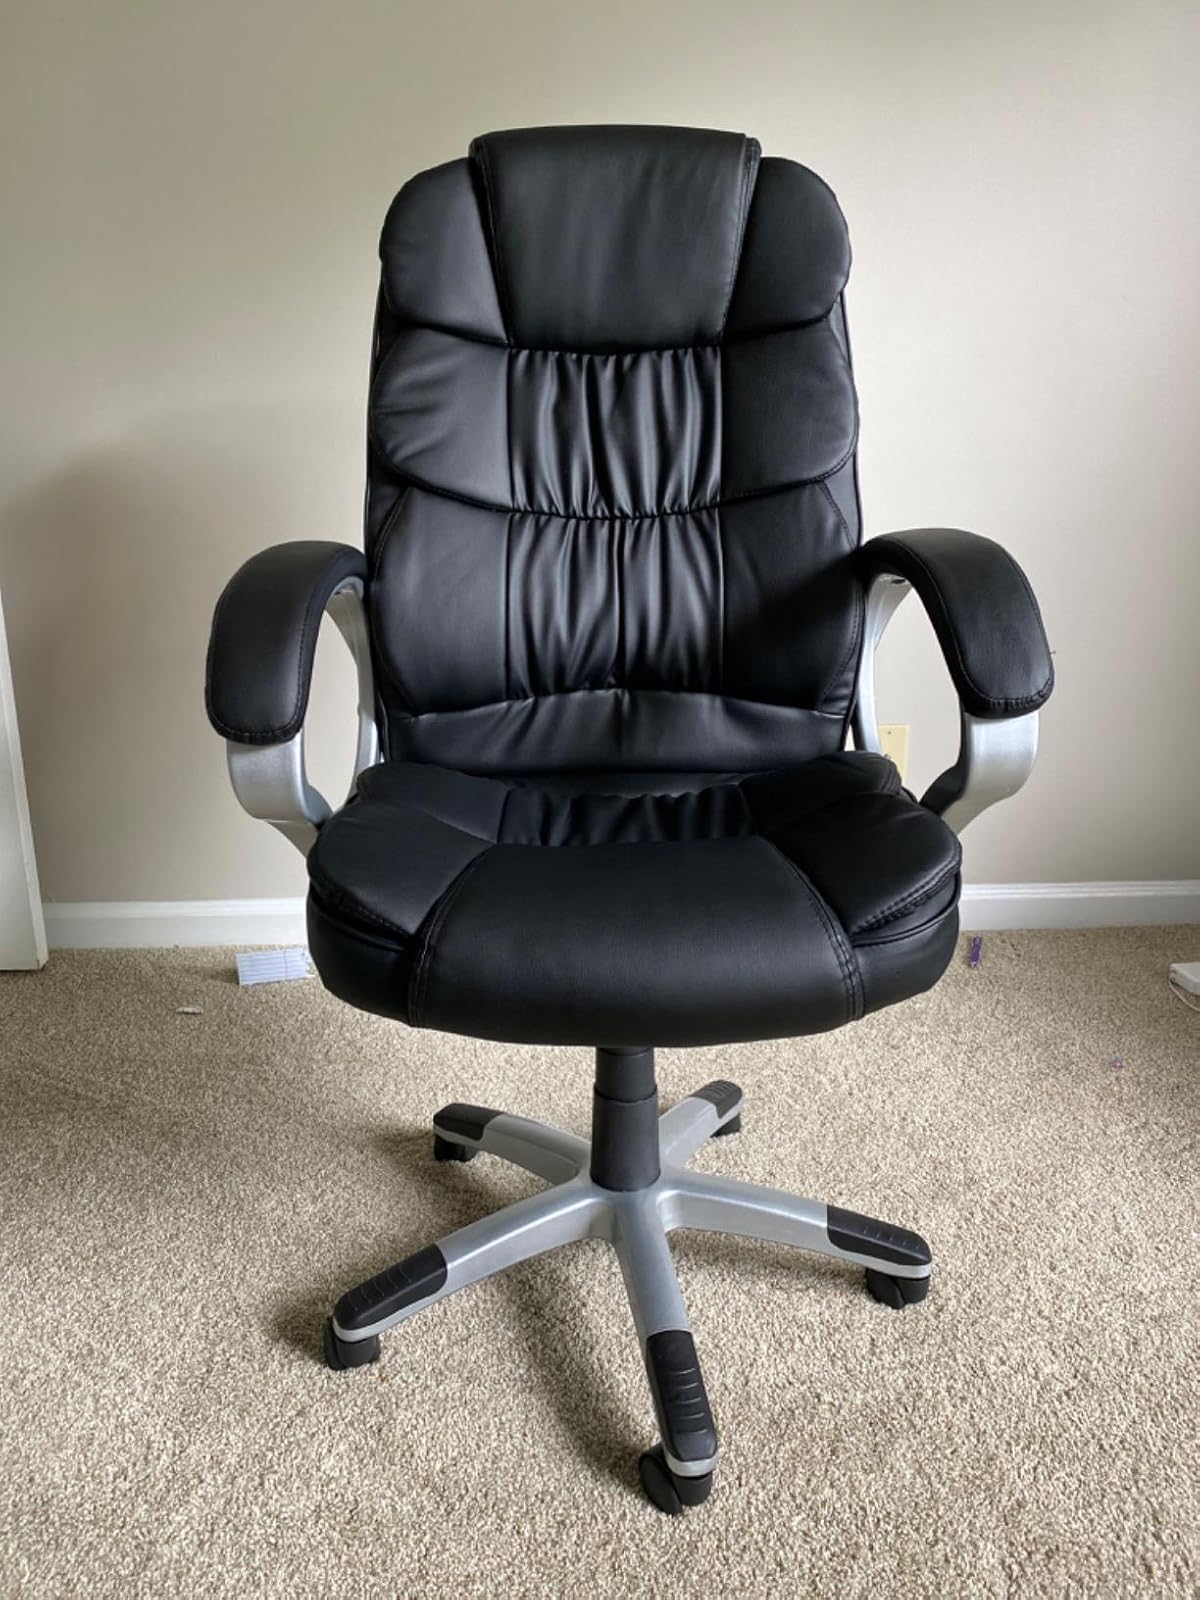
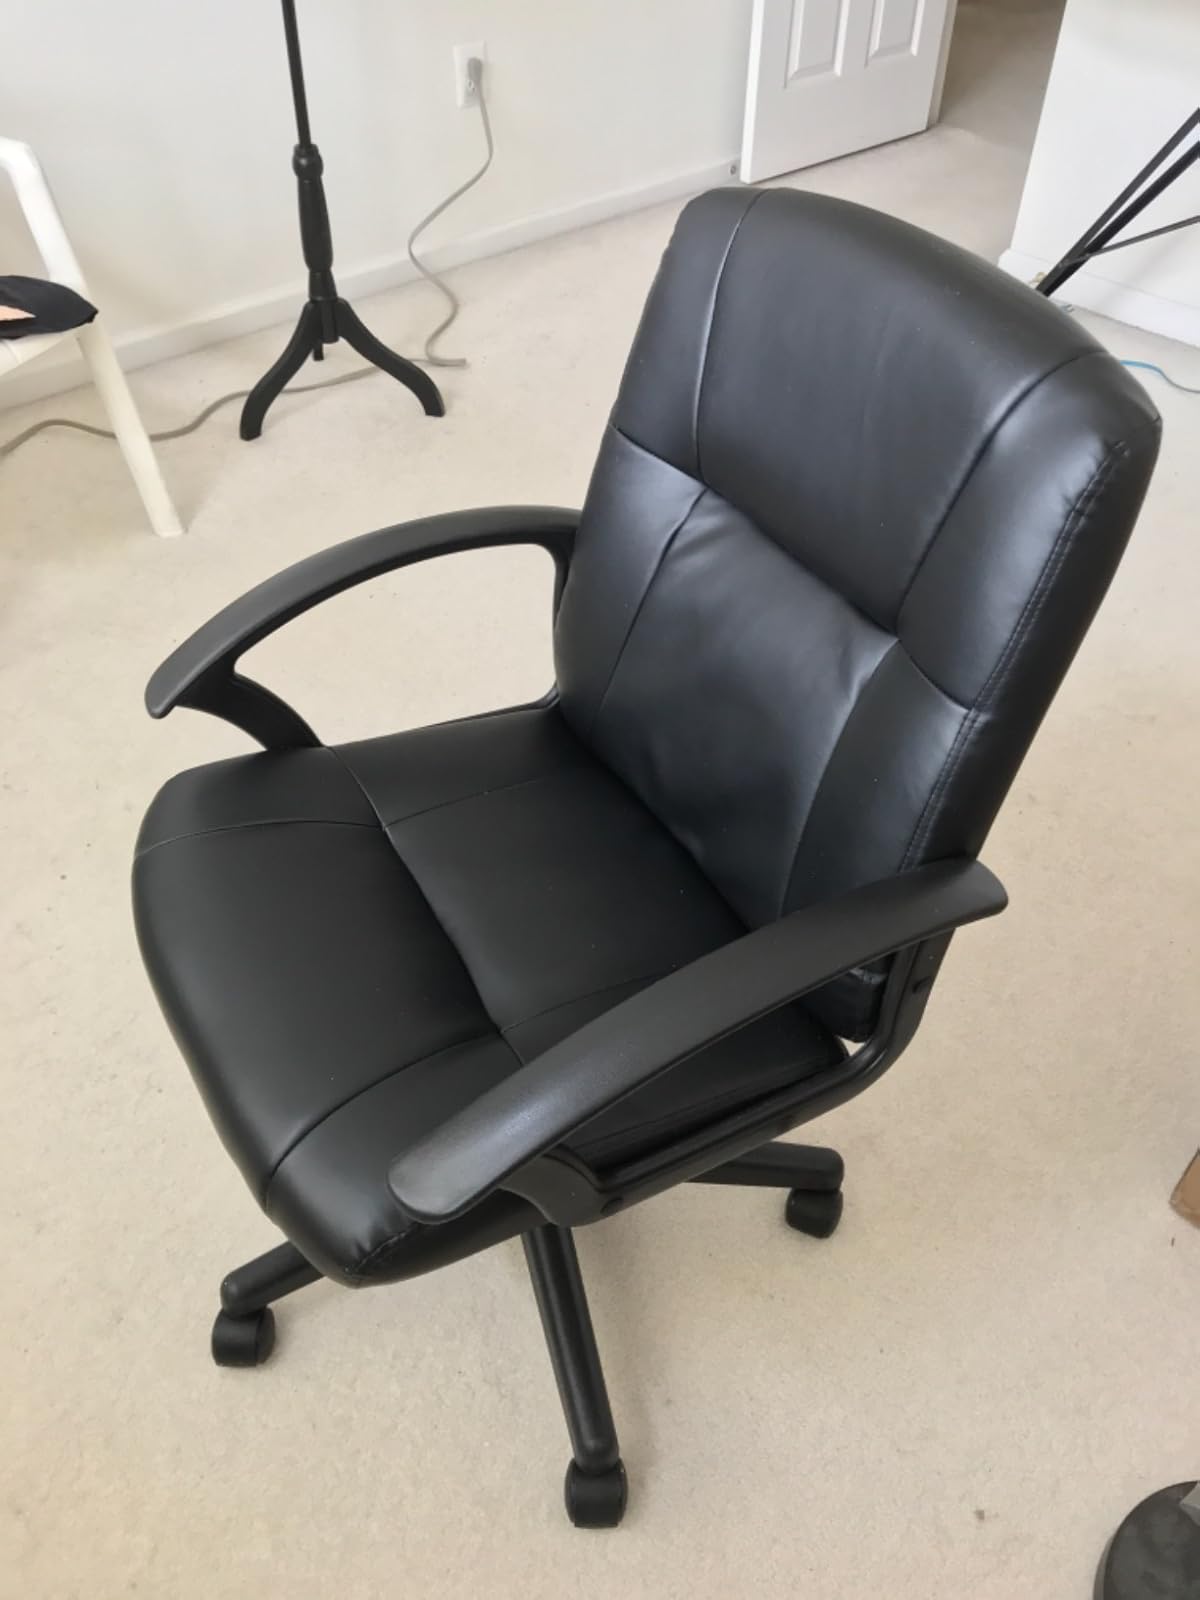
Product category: items_chair
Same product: no